Road Demon

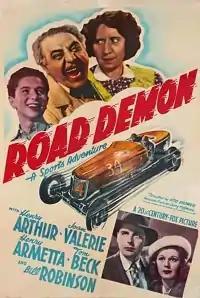
Film poster

Road Demon is a 1938 American crime drama film directed by Otto Brower and starring Henry Arthur, Joan Valerie, and Henry Armetta. Footage from the Indianapolis Motor Speedway was included along with driver accidents. It is the second release in the Sports Series of films.